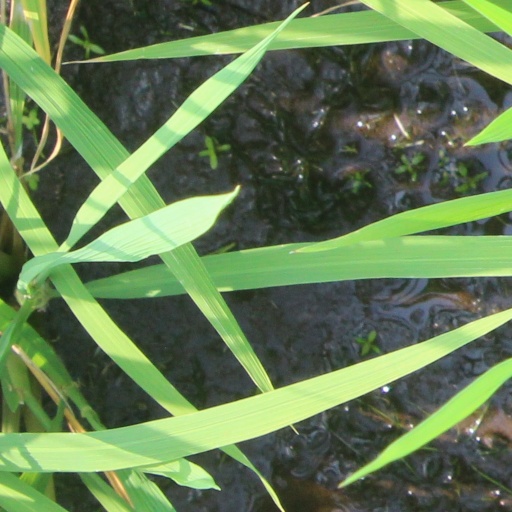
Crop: rice